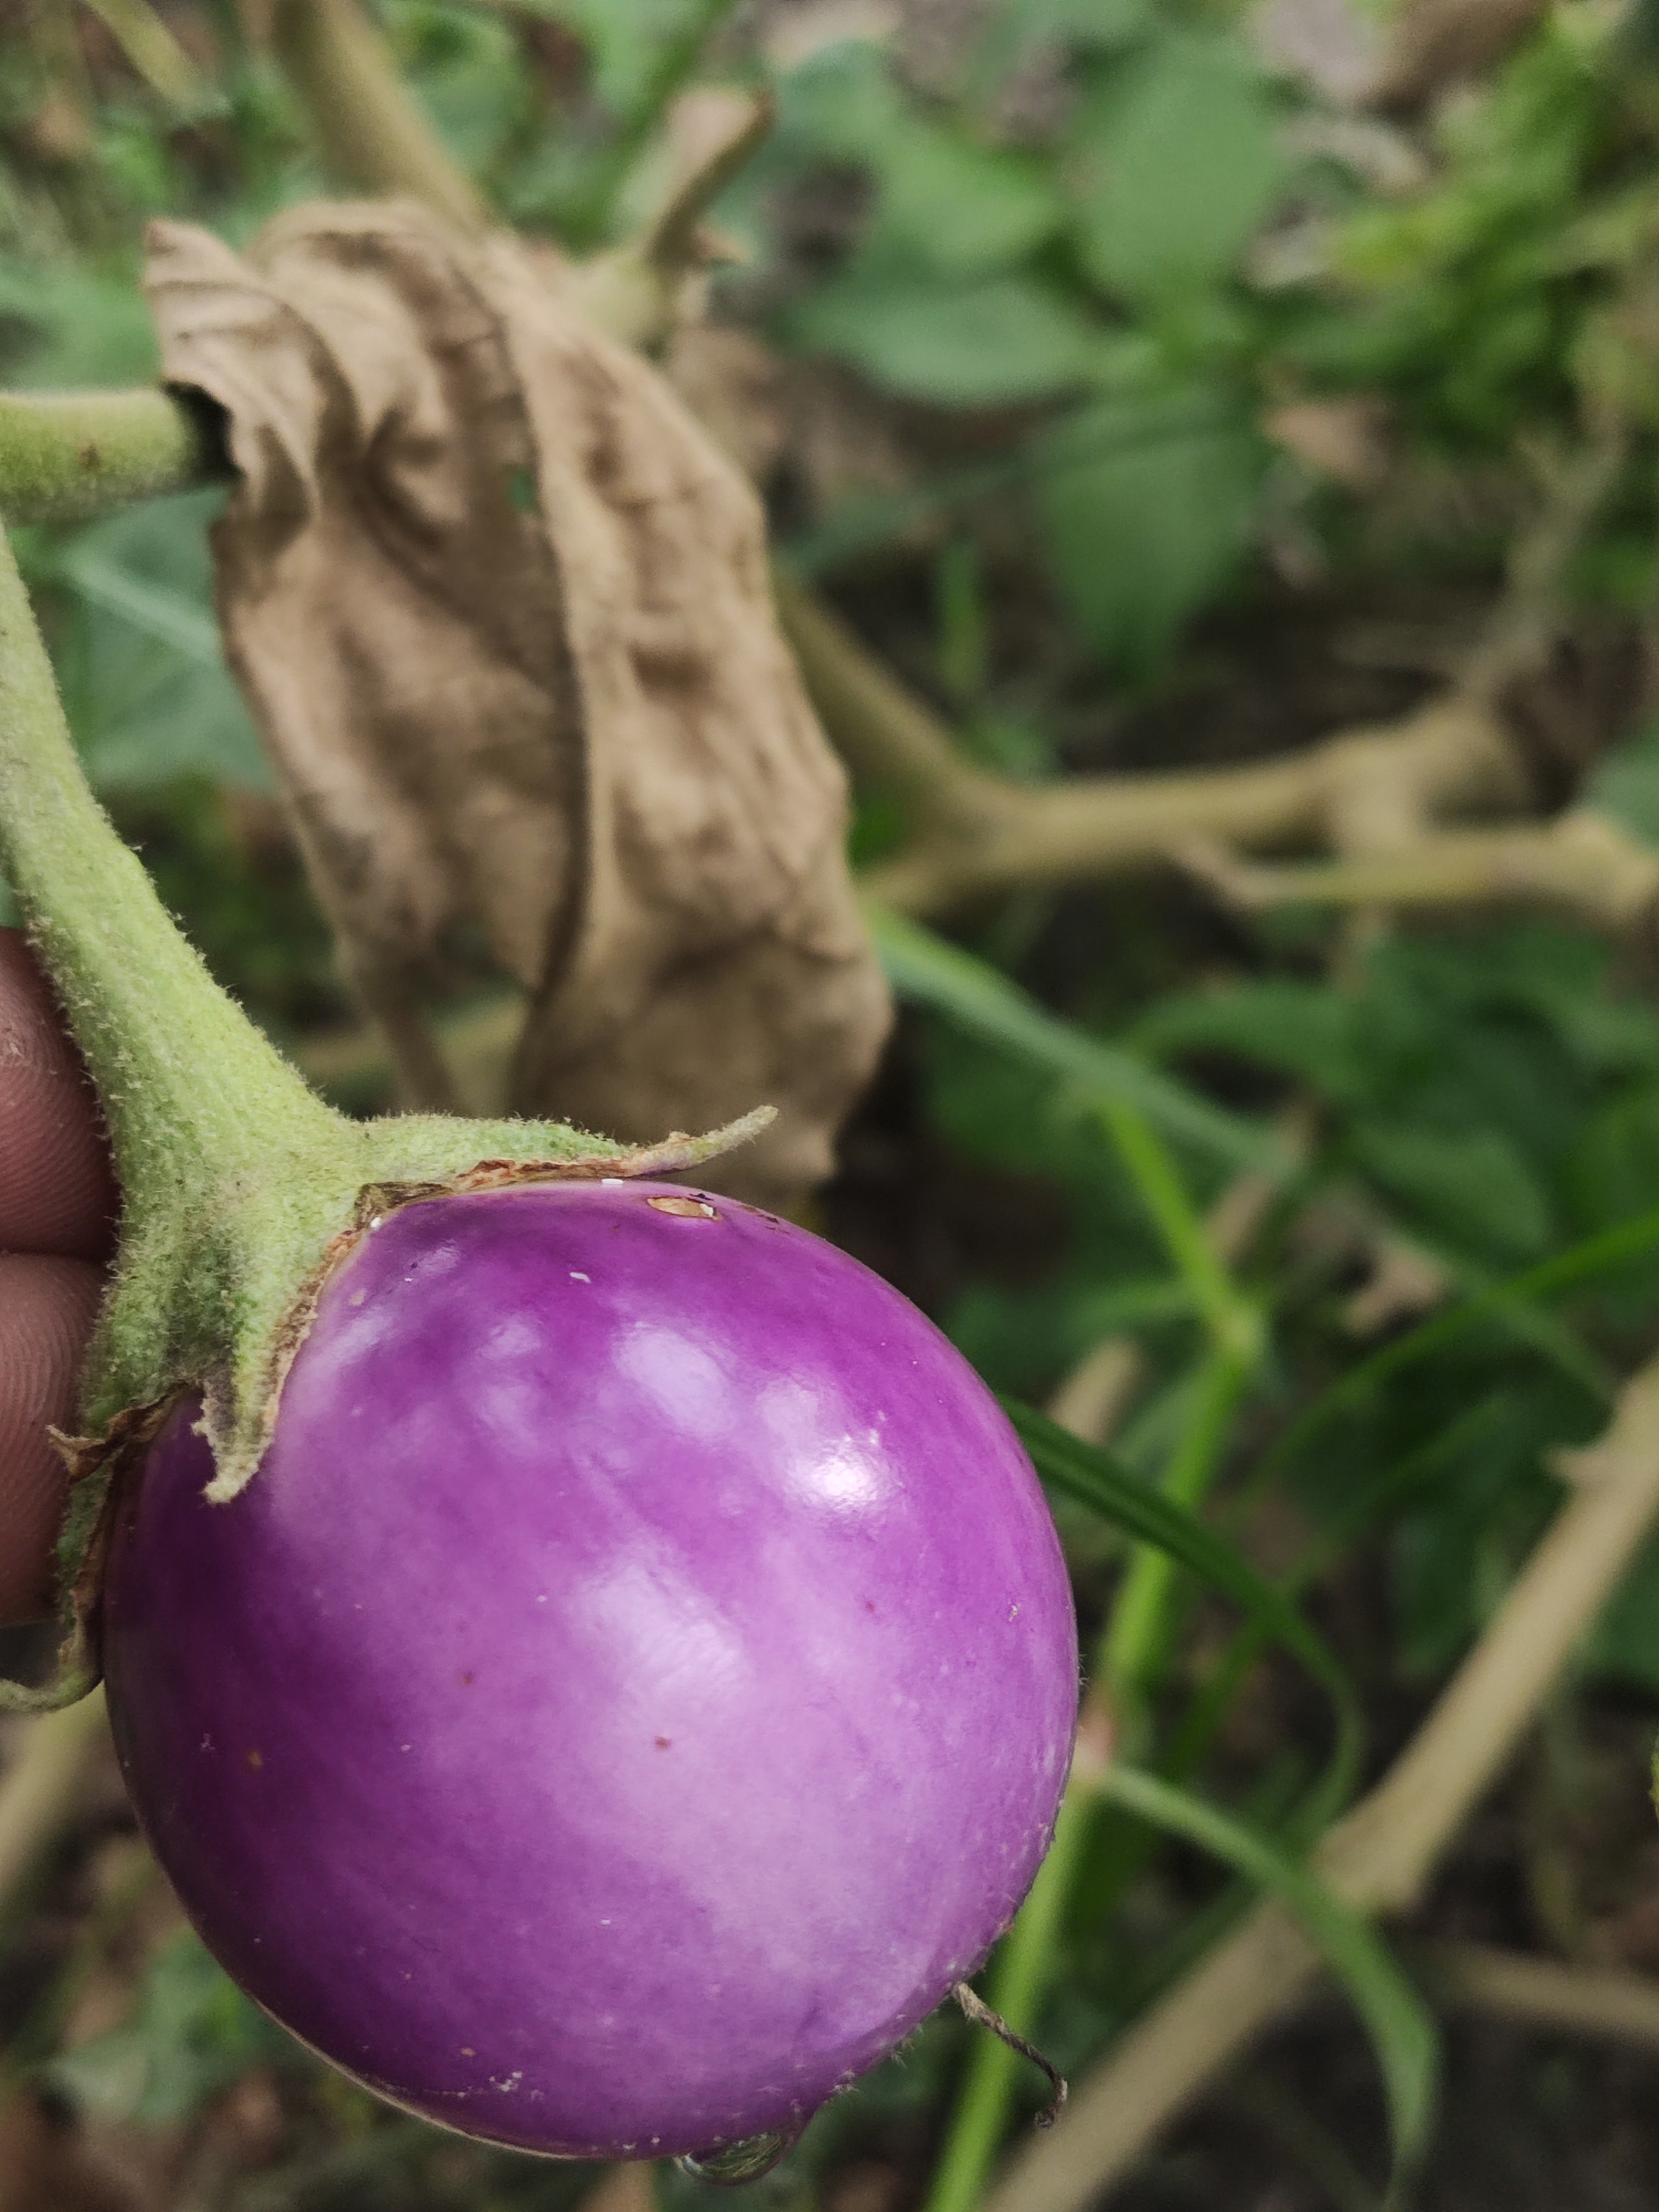
Label: Healty Brinjal